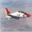
Label: airplane